Super East Java derby

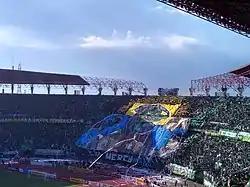
Super East Java Derby of 6 May 2018 at the Gelora Bung Tomo Stadium in Surabaya

Super East Java derby is the name given in football rivalries to any match between two Indonesian football clubs based in East Java, Arema and Persebaya Surabaya. The fierce competition between both teams began in 1992 when Arema and Persebaya were grouped together in a tournament celebrating the former's anniversary in 1992.